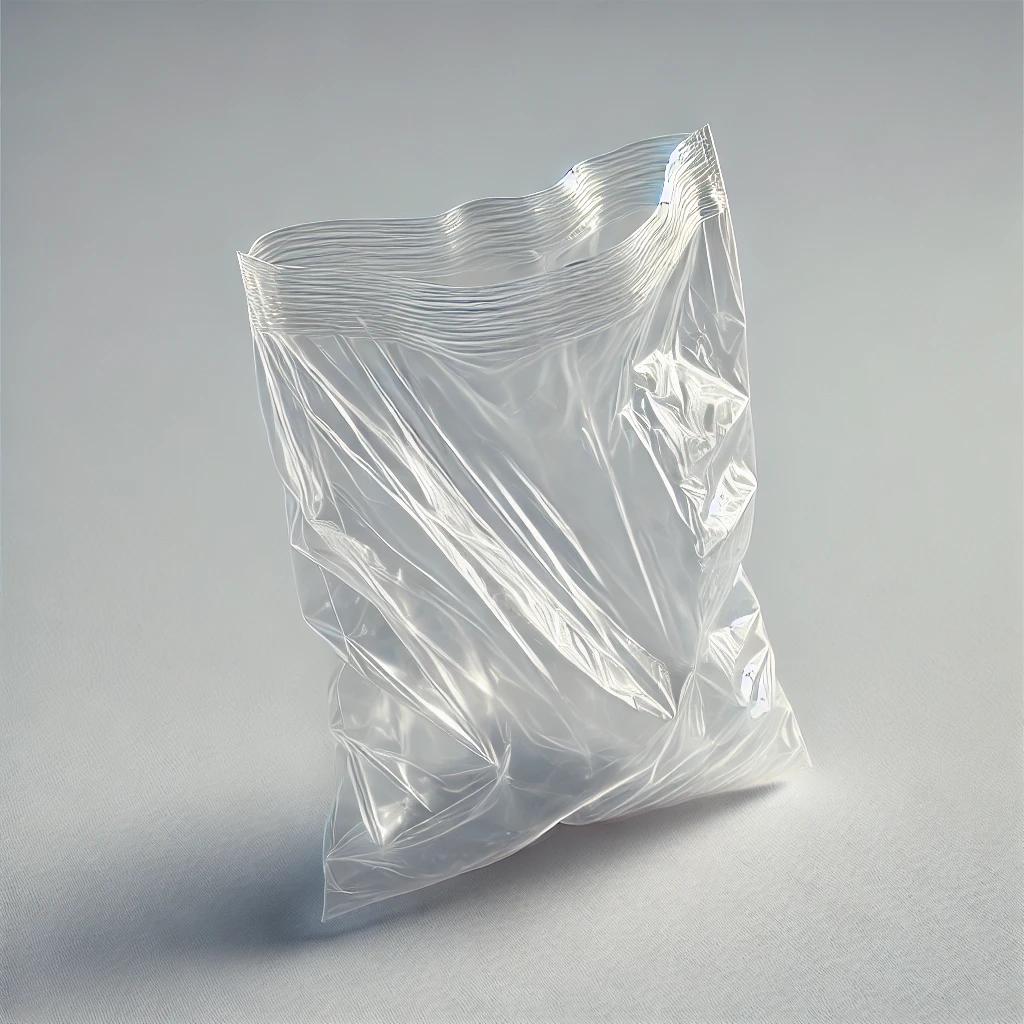
Etiqueta: plástico